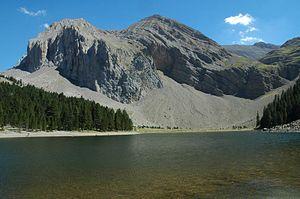
Le massif du Cotiella, ou massif de Cotiella, est un massif de montagnes de la chaîne des Pyrénées situé dans la province de Huesca, Aragon, Espagne.
La vallée de Chistau ou vallée de Gistain est une vallée pyrénéenne située dans la comarque de Sobrarbe, au nord de la province de Huesca, en Communauté autonome d'Aragon, Espagne.